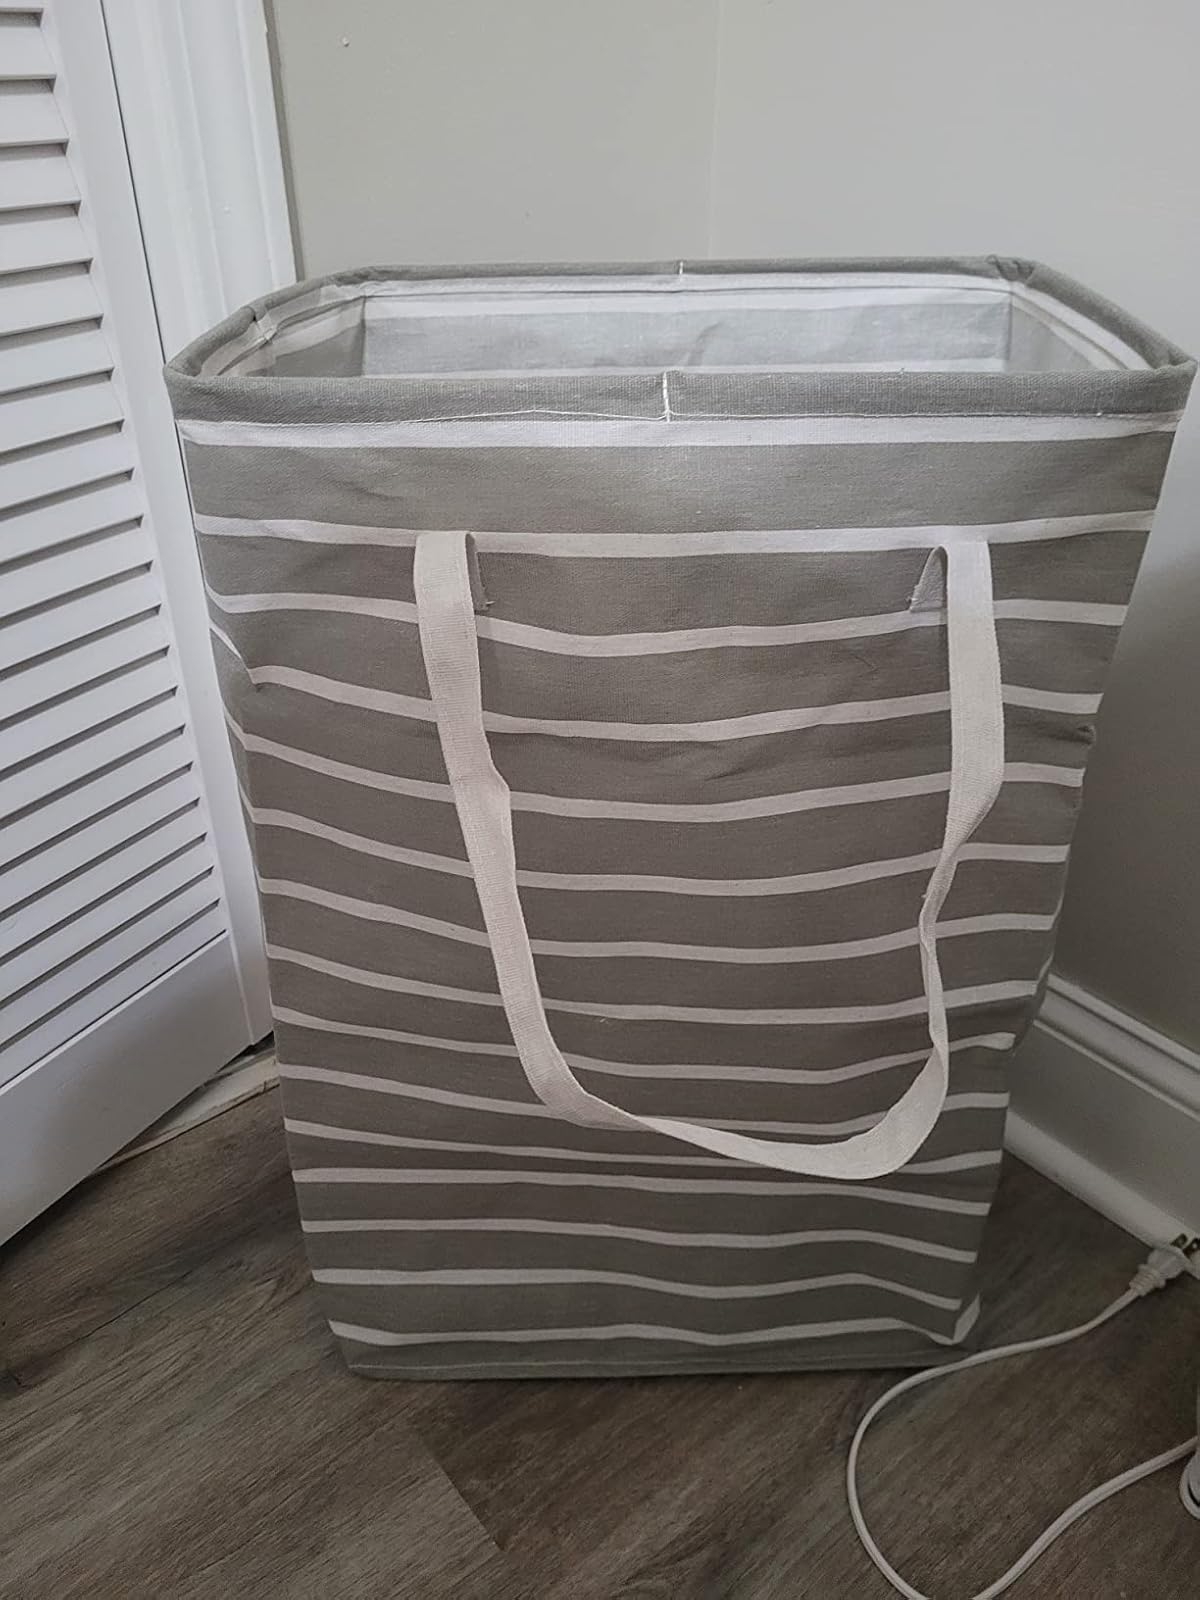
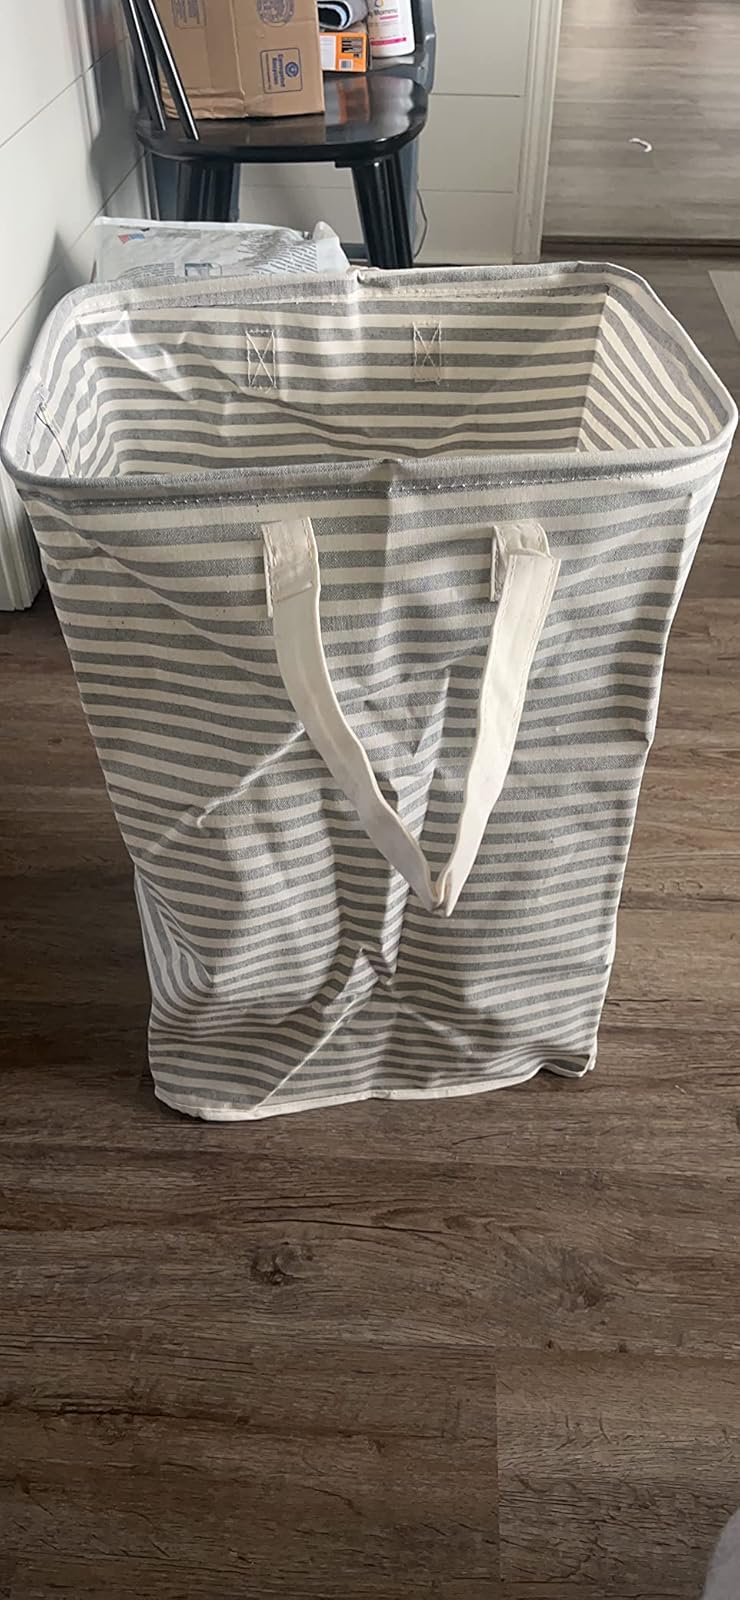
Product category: items_hamper
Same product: no